Welton Taylor

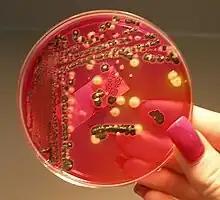
Salmonella growing on XLD agar, an agar developed by Taylor in 1965

Between 1954 and 1959, Taylor worked at the food processing company Swift & Company. When there was an outbreak of salmonella at the company, Taylor, with his colleague John Silliker, developed an accurate test that could be used to test egg yolks for salmonella. The testing method is still in use today. Taylor and Silliker jointly took out a patent on a new method of destroying food-borne bacteria using bacteriophages in 1959.